Didcot power stations

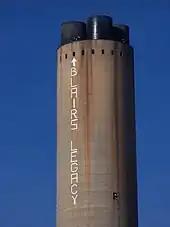
A 2006 Greenpeace Protest

On the morning of Thursday 2 November 2006, 30 Greenpeace trespassers invaded the power station. One group chained themselves to a broken coal-carrying conveyor belt. A second group scaled the 650 ft high chimney, and set up a 'climate camp'. They proceeded to paint "Blair's Legacy" on the side of the chimney overlooking the town. Greenpeace asserted that Didcot Power Station was the second most polluting in Britain after Drax in North Yorkshire, whilst Friends of the Earth describe it as the ninth worst in the UK.